Eva O'Hara

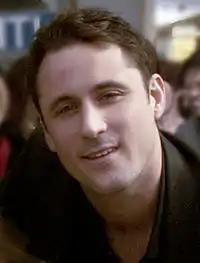
O'Hara's "Hollyoaks" character Verity was introduced as the half-brother of long-running character Tony Hutchinson, played by Nick Pickard (pictured).

In December 2019, it was announced that O'Hara had been cast as Verity Hutchinson on the British soap opera "Hollyoaks" for its 25th anniversary year in a regular role. The character had previously been announced that September prior to the news of O'Hara's casting. Verity was introduced as the daughter of Edward Hutchinson (Joe McGann) and the half-sister of "Hollyoaks"' longest-running character, Tony Hutchinson (Nick Pickard). Verity was described as "ruthless and cunning" and a character who can "hold her own in any situation and really doesn't take no for an answer", with O'Hara revealing that she sometimes is jealous of the character's "fearlessness". O'Hara had watched the soap when she was a child. Speaking of her casting, O'Hara said, "I have been totally bowled over by the wonderful team at "Hollyoaks". I have fallen in love with the warmth and passion of everyone involved, and feel utterly blessed to be involved in such a creative environment." O'Hara debuted as Verity in the 2020 revival episode of the "Hollyoaks" late night spinoff "Hollyoaks Later", which aired on 6 January 2020. When O'Hara was filming her debut scenes, she fell over and hit the floor, which she recalled as being humorous and "a nice way to break the ice" with her colleague.